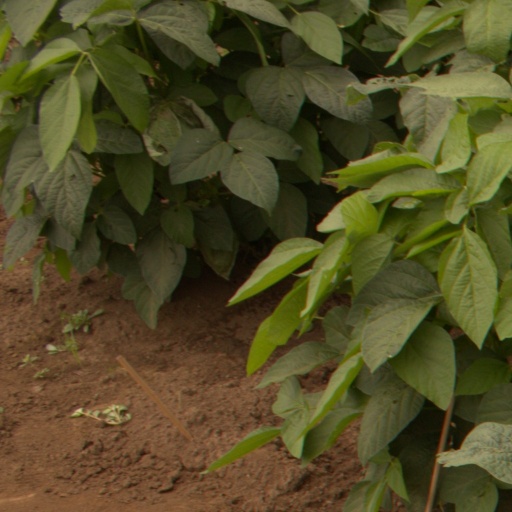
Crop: soybean